Disability in Belize

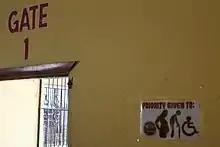
Sign in Dangriga bus station, 2018.

According to Frommer's, Belize is not very accessible to people with disabilities. Lonely Planet also writes that most buildings and restrooms in Belize are not equipped to accommodate people with disabilities.